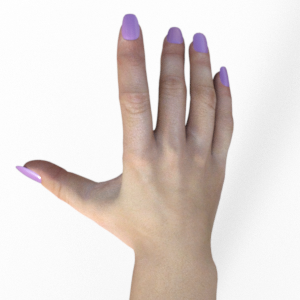
Label: paper